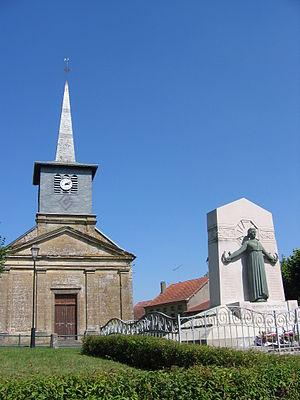
Nouart, église et monument aux morts
Nouart est une commune française, située dans le département des Ardennes en région Grand Est.